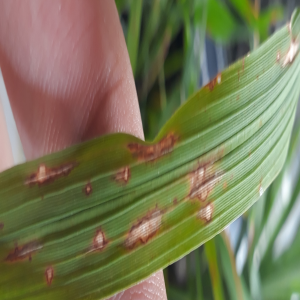
Disease: Blast